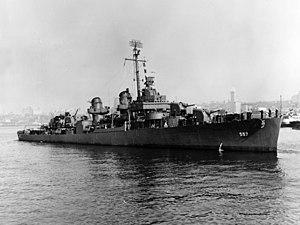
Cette liste dresse les plus grandes catastrophes maritimes pendant la Seconde Guerre mondiale au regard du nombre de victimes. Du fait de son contexte, une Seconde Guerre mondiale sanguinaire entachée de nombreux drames, ces catastrophes resteront longtemps quasi ignorées.
L'USS Johnston (DD-557) est un destroyer de classe Fletcher ayant servi dans la marine américaine. Il est le premier navire nommé d'après le Lieutenant John V. Johnston. Il est principalement connu pour sa participation héroïque à la défense des porte-avions d'escorte de la VIIᵉ Flotte américaine, contre une force beaucoup plus puissante de cuirassés et de croiseurs lourds japonais, au cours de la bataille au large de Samar, au cours de laquelle il est coulé